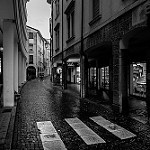
Label: street